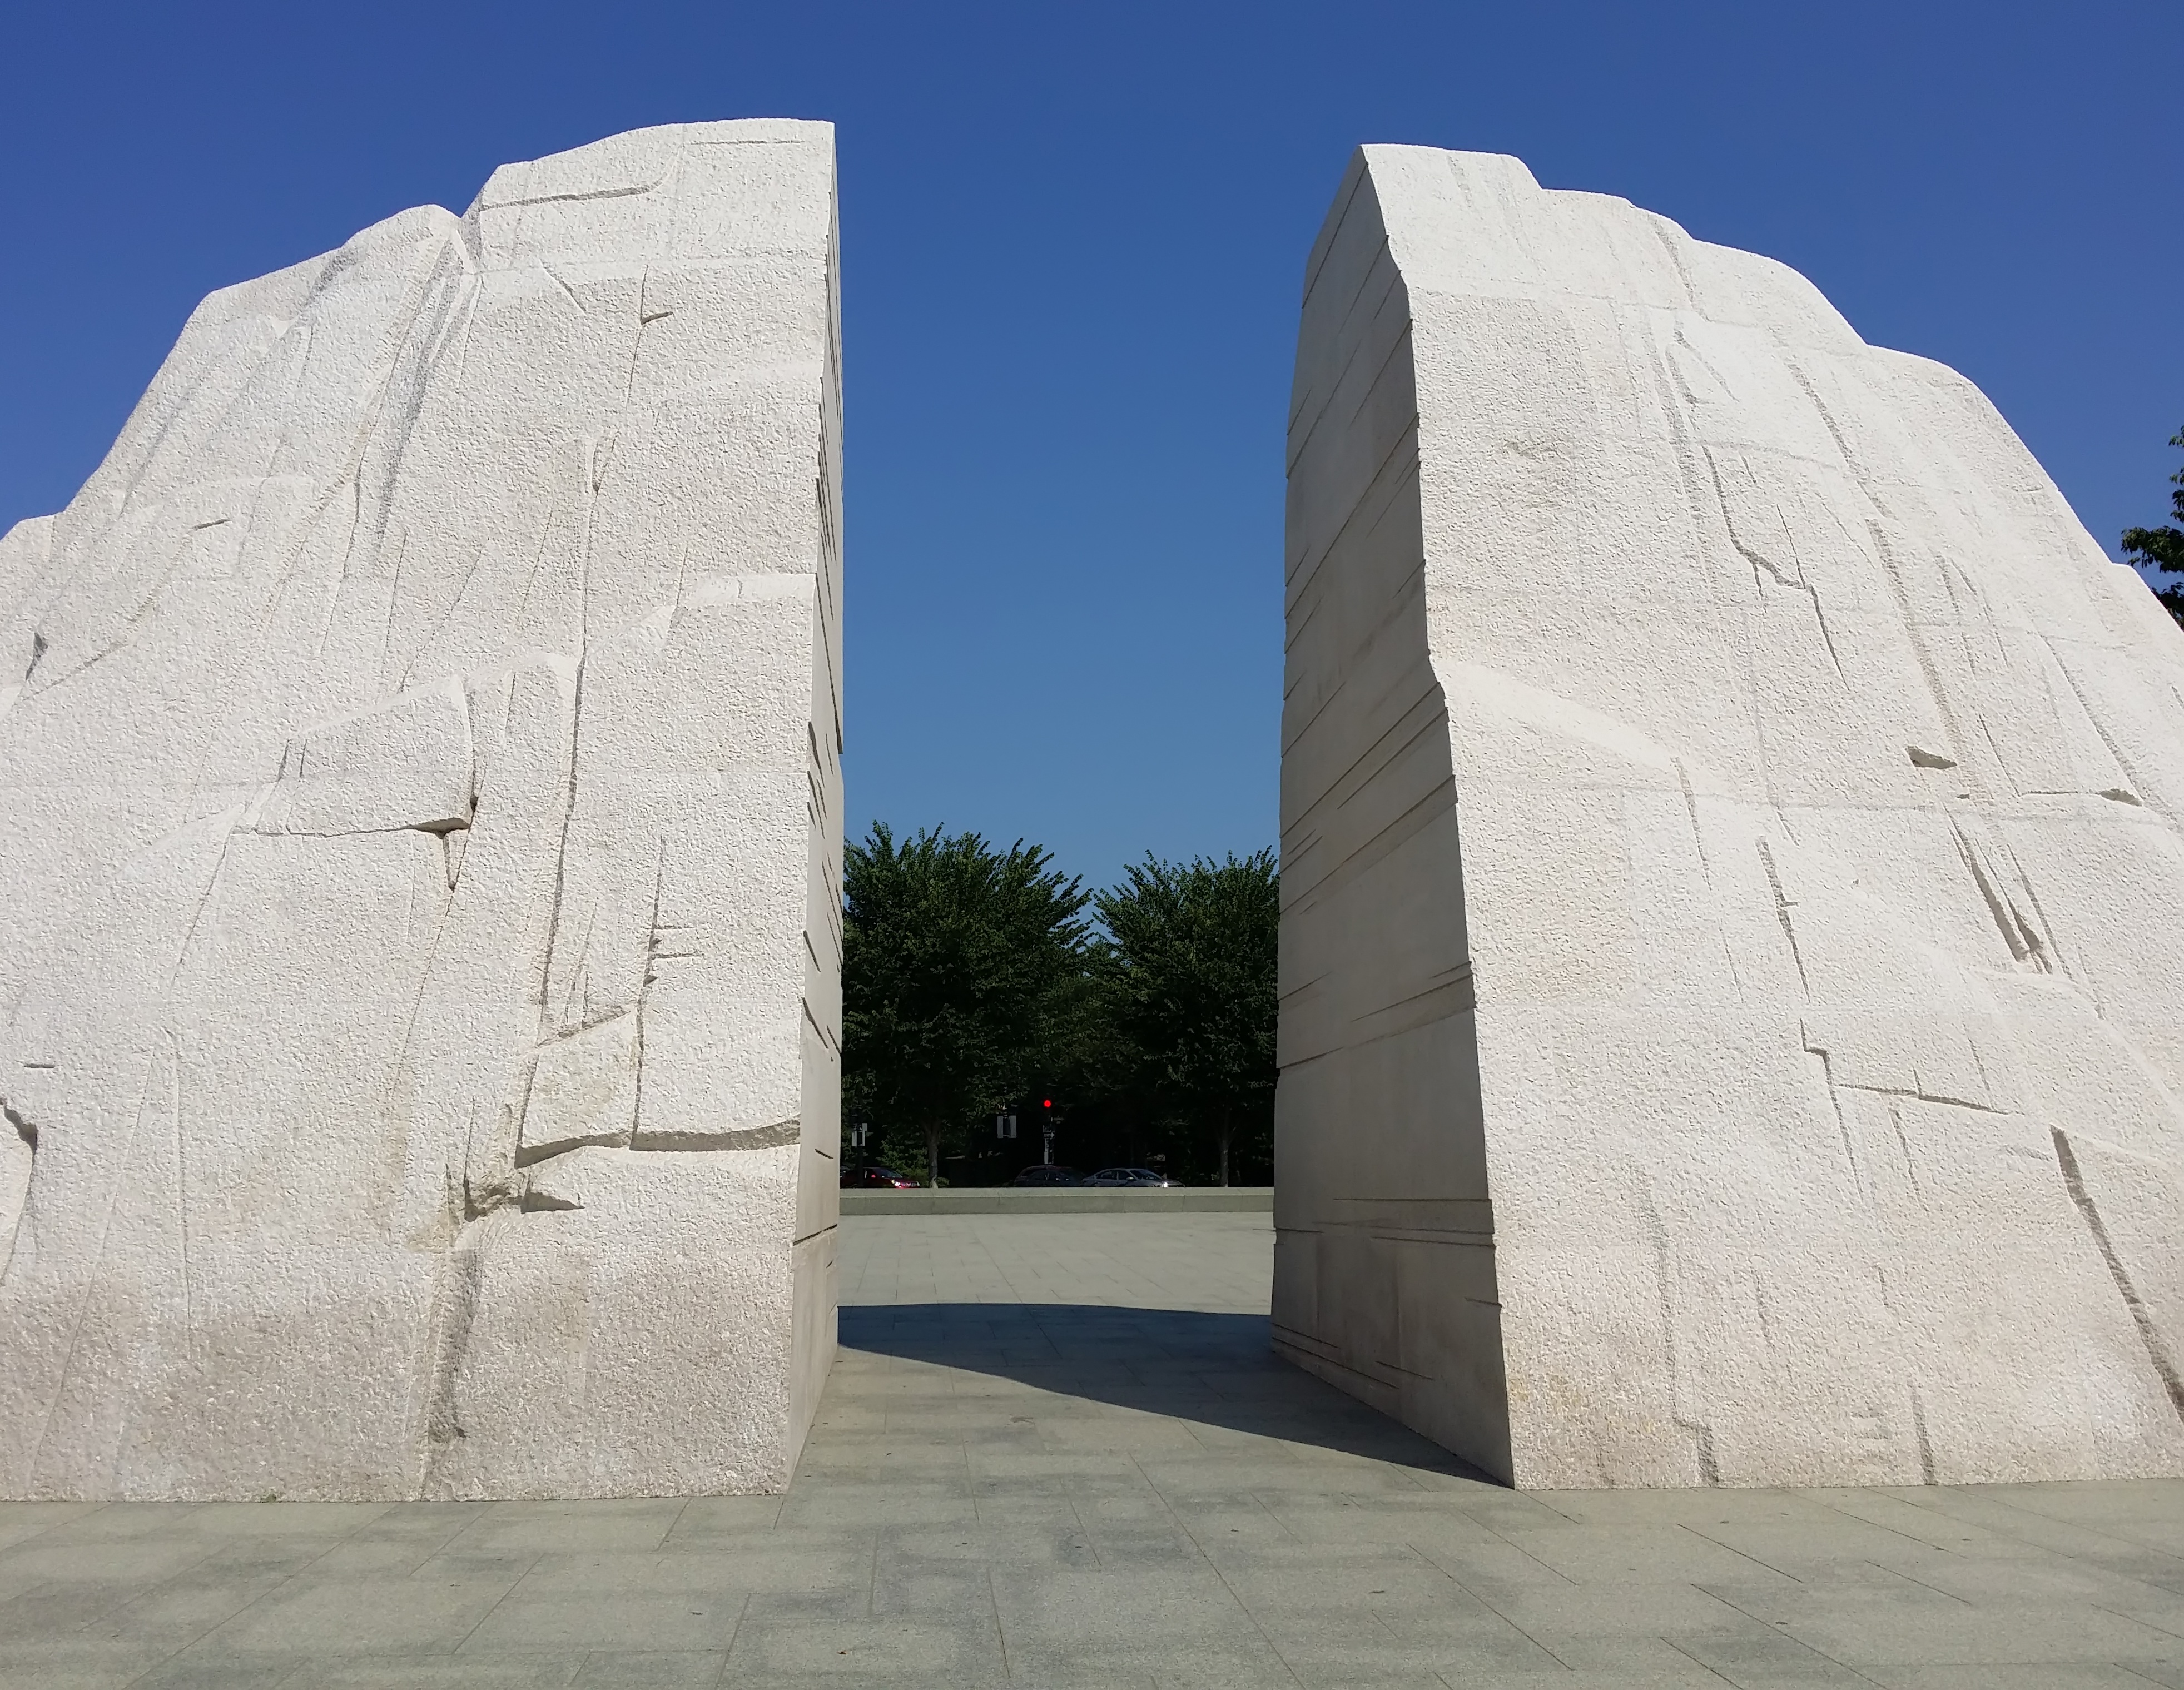
sand, rock, architecture, wall, monument, arch, park, landmark, historic, black, material, washington, dc, sculpture, national, memorial, art, american, king, temple, history, martin, african, luther, rights, monolith, civil, ancient history, martin luther king